Unpaid work

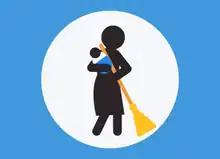
UN Women - Unpaid-work

"Unpaid care work" typically specifically contains everyday activities, such as self construction, self repairing, home tech shopping, barbacuing, vacations planning, child amusing, cooking, washing, cleaning, shopping for own household, as well as care of children, the elderly, the sick, and the disabled. The term "unpaid care work" is primarily defined as care work for family members, but it is important to note that other types of unpaid SNA work exist that address 'productive activities', which include types of labor such as "growing food for own consumption, and collecting water and fuel".